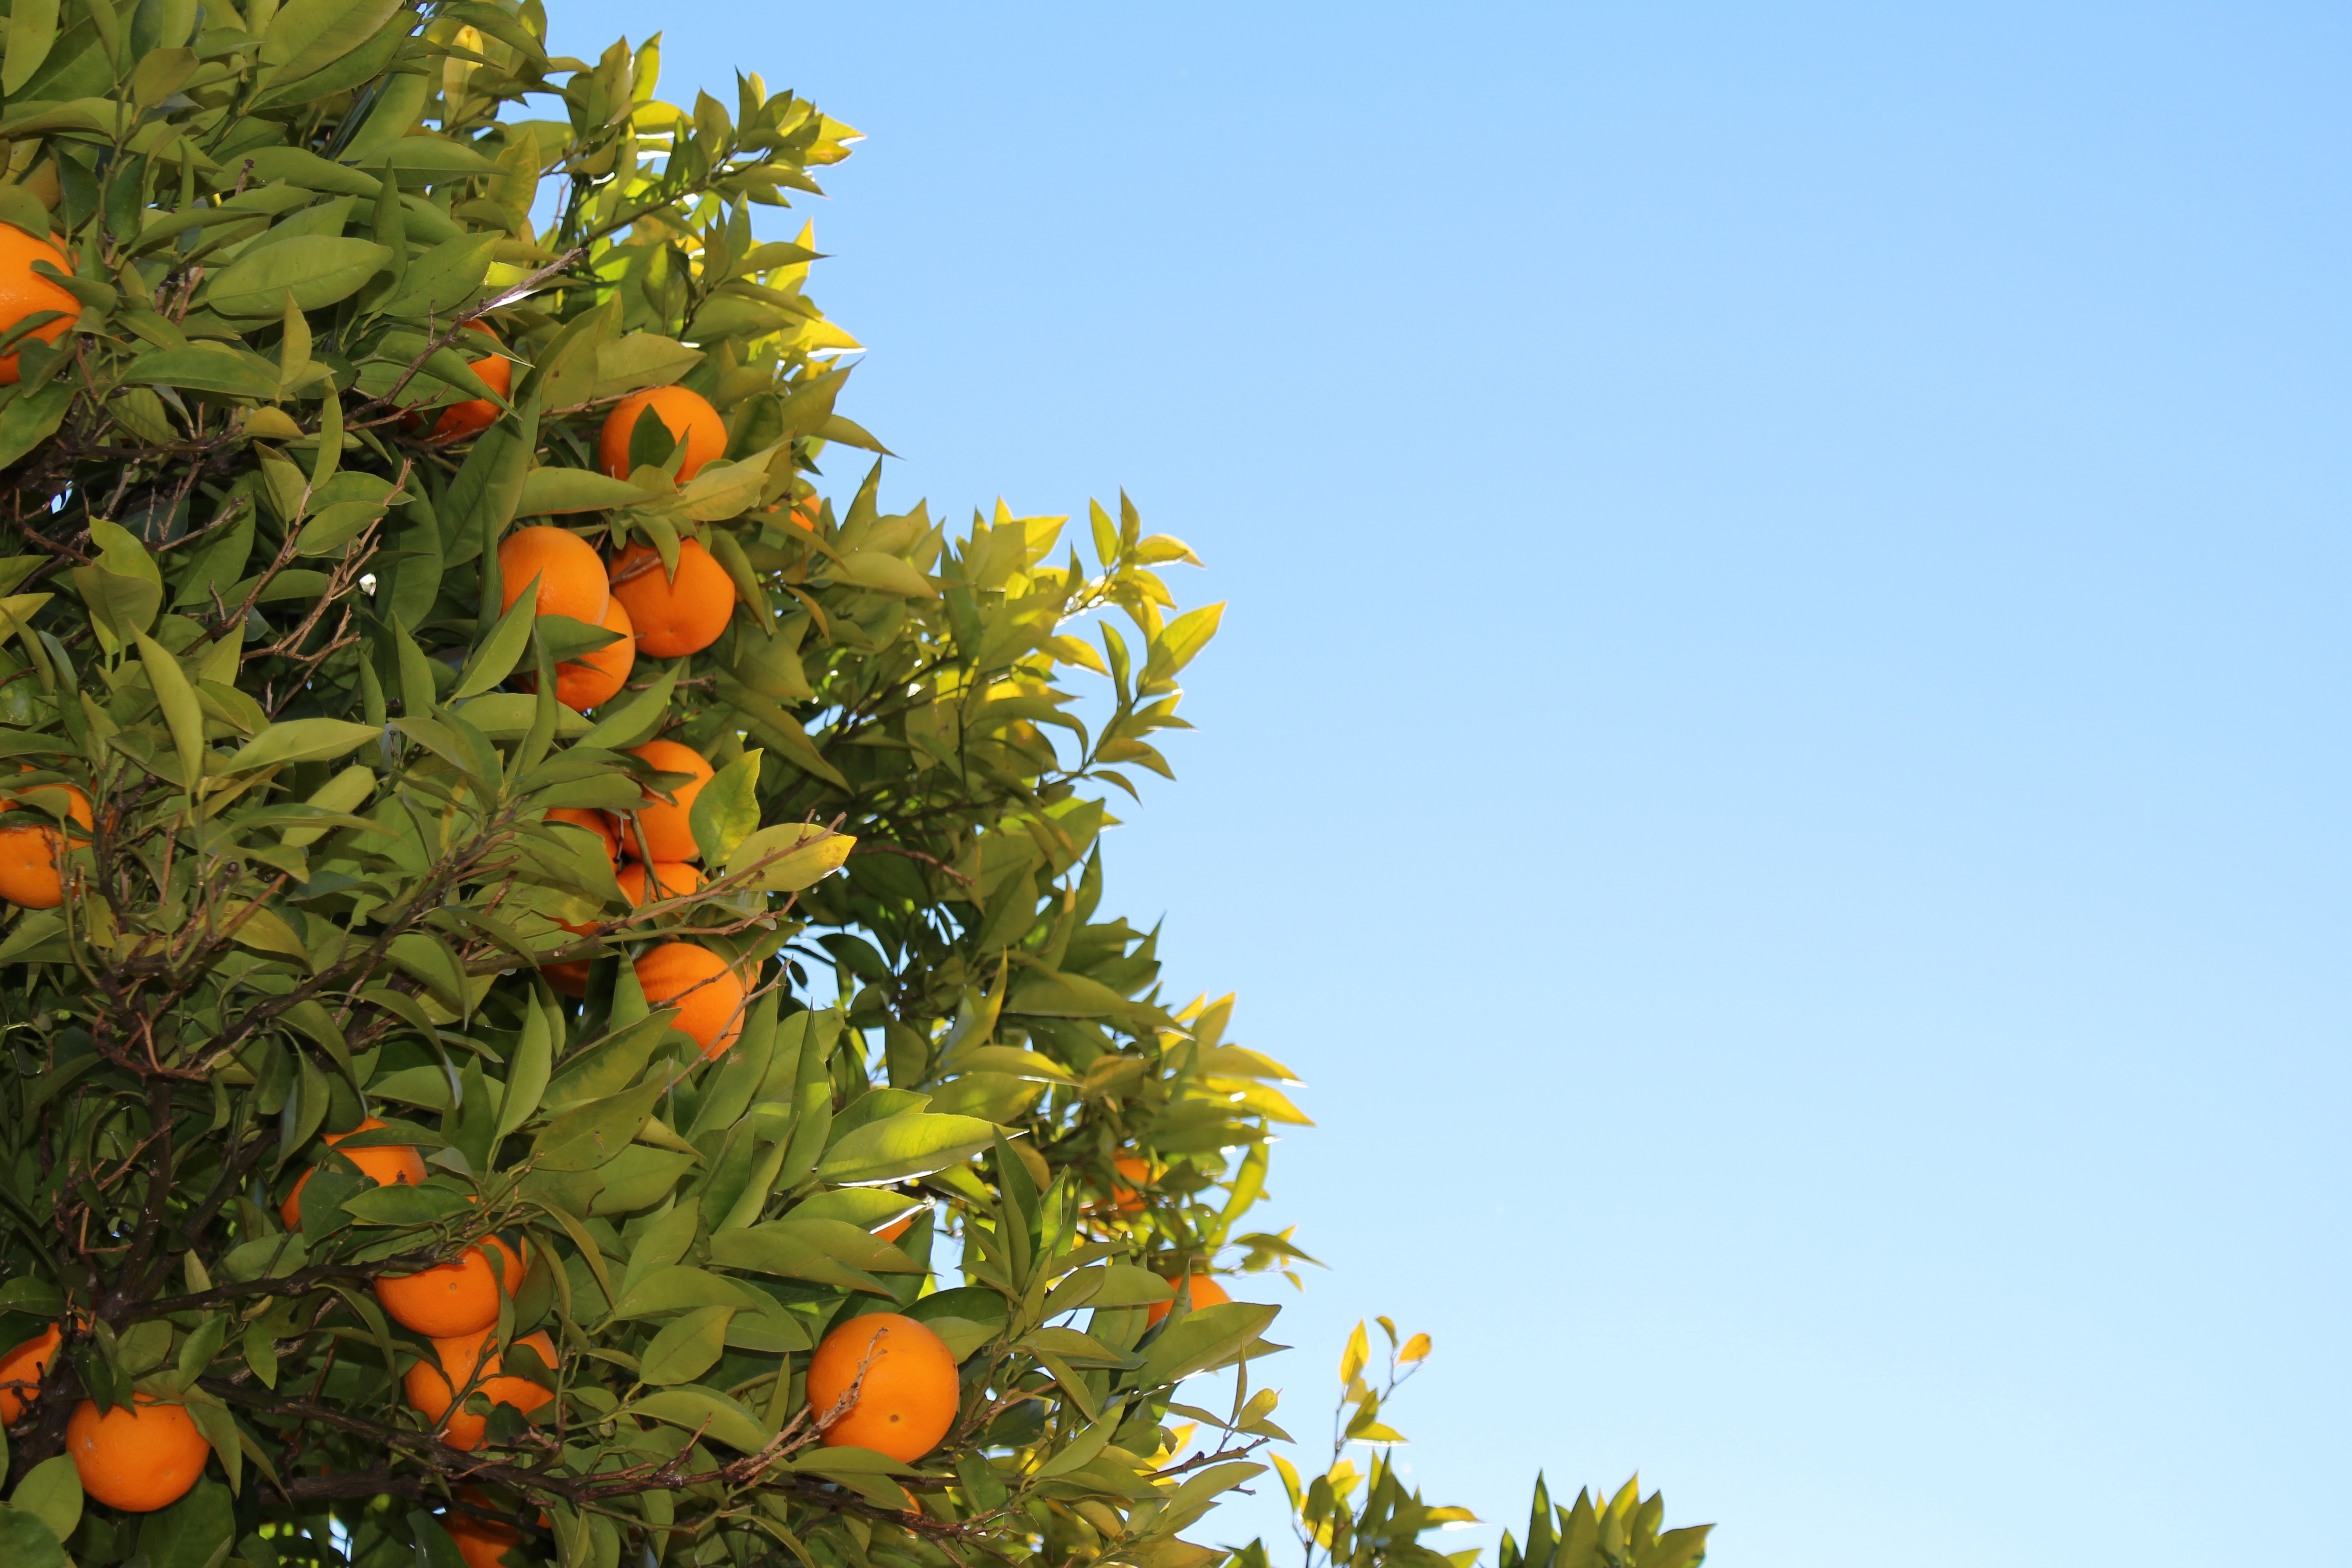
tree, branch, plant, sky, fruit, flower, ripe, food, produce, tropical, natural, evergreen, blue, juicy, flora, leaves, shrub, growing, fruits, tangerine, oranges, organic, citrus, ripening, flowering plant, bitter orange, mandarins, woody plant, land plant